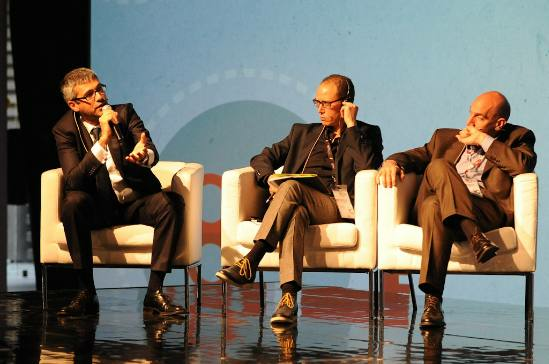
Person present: Yes